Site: brandenburg
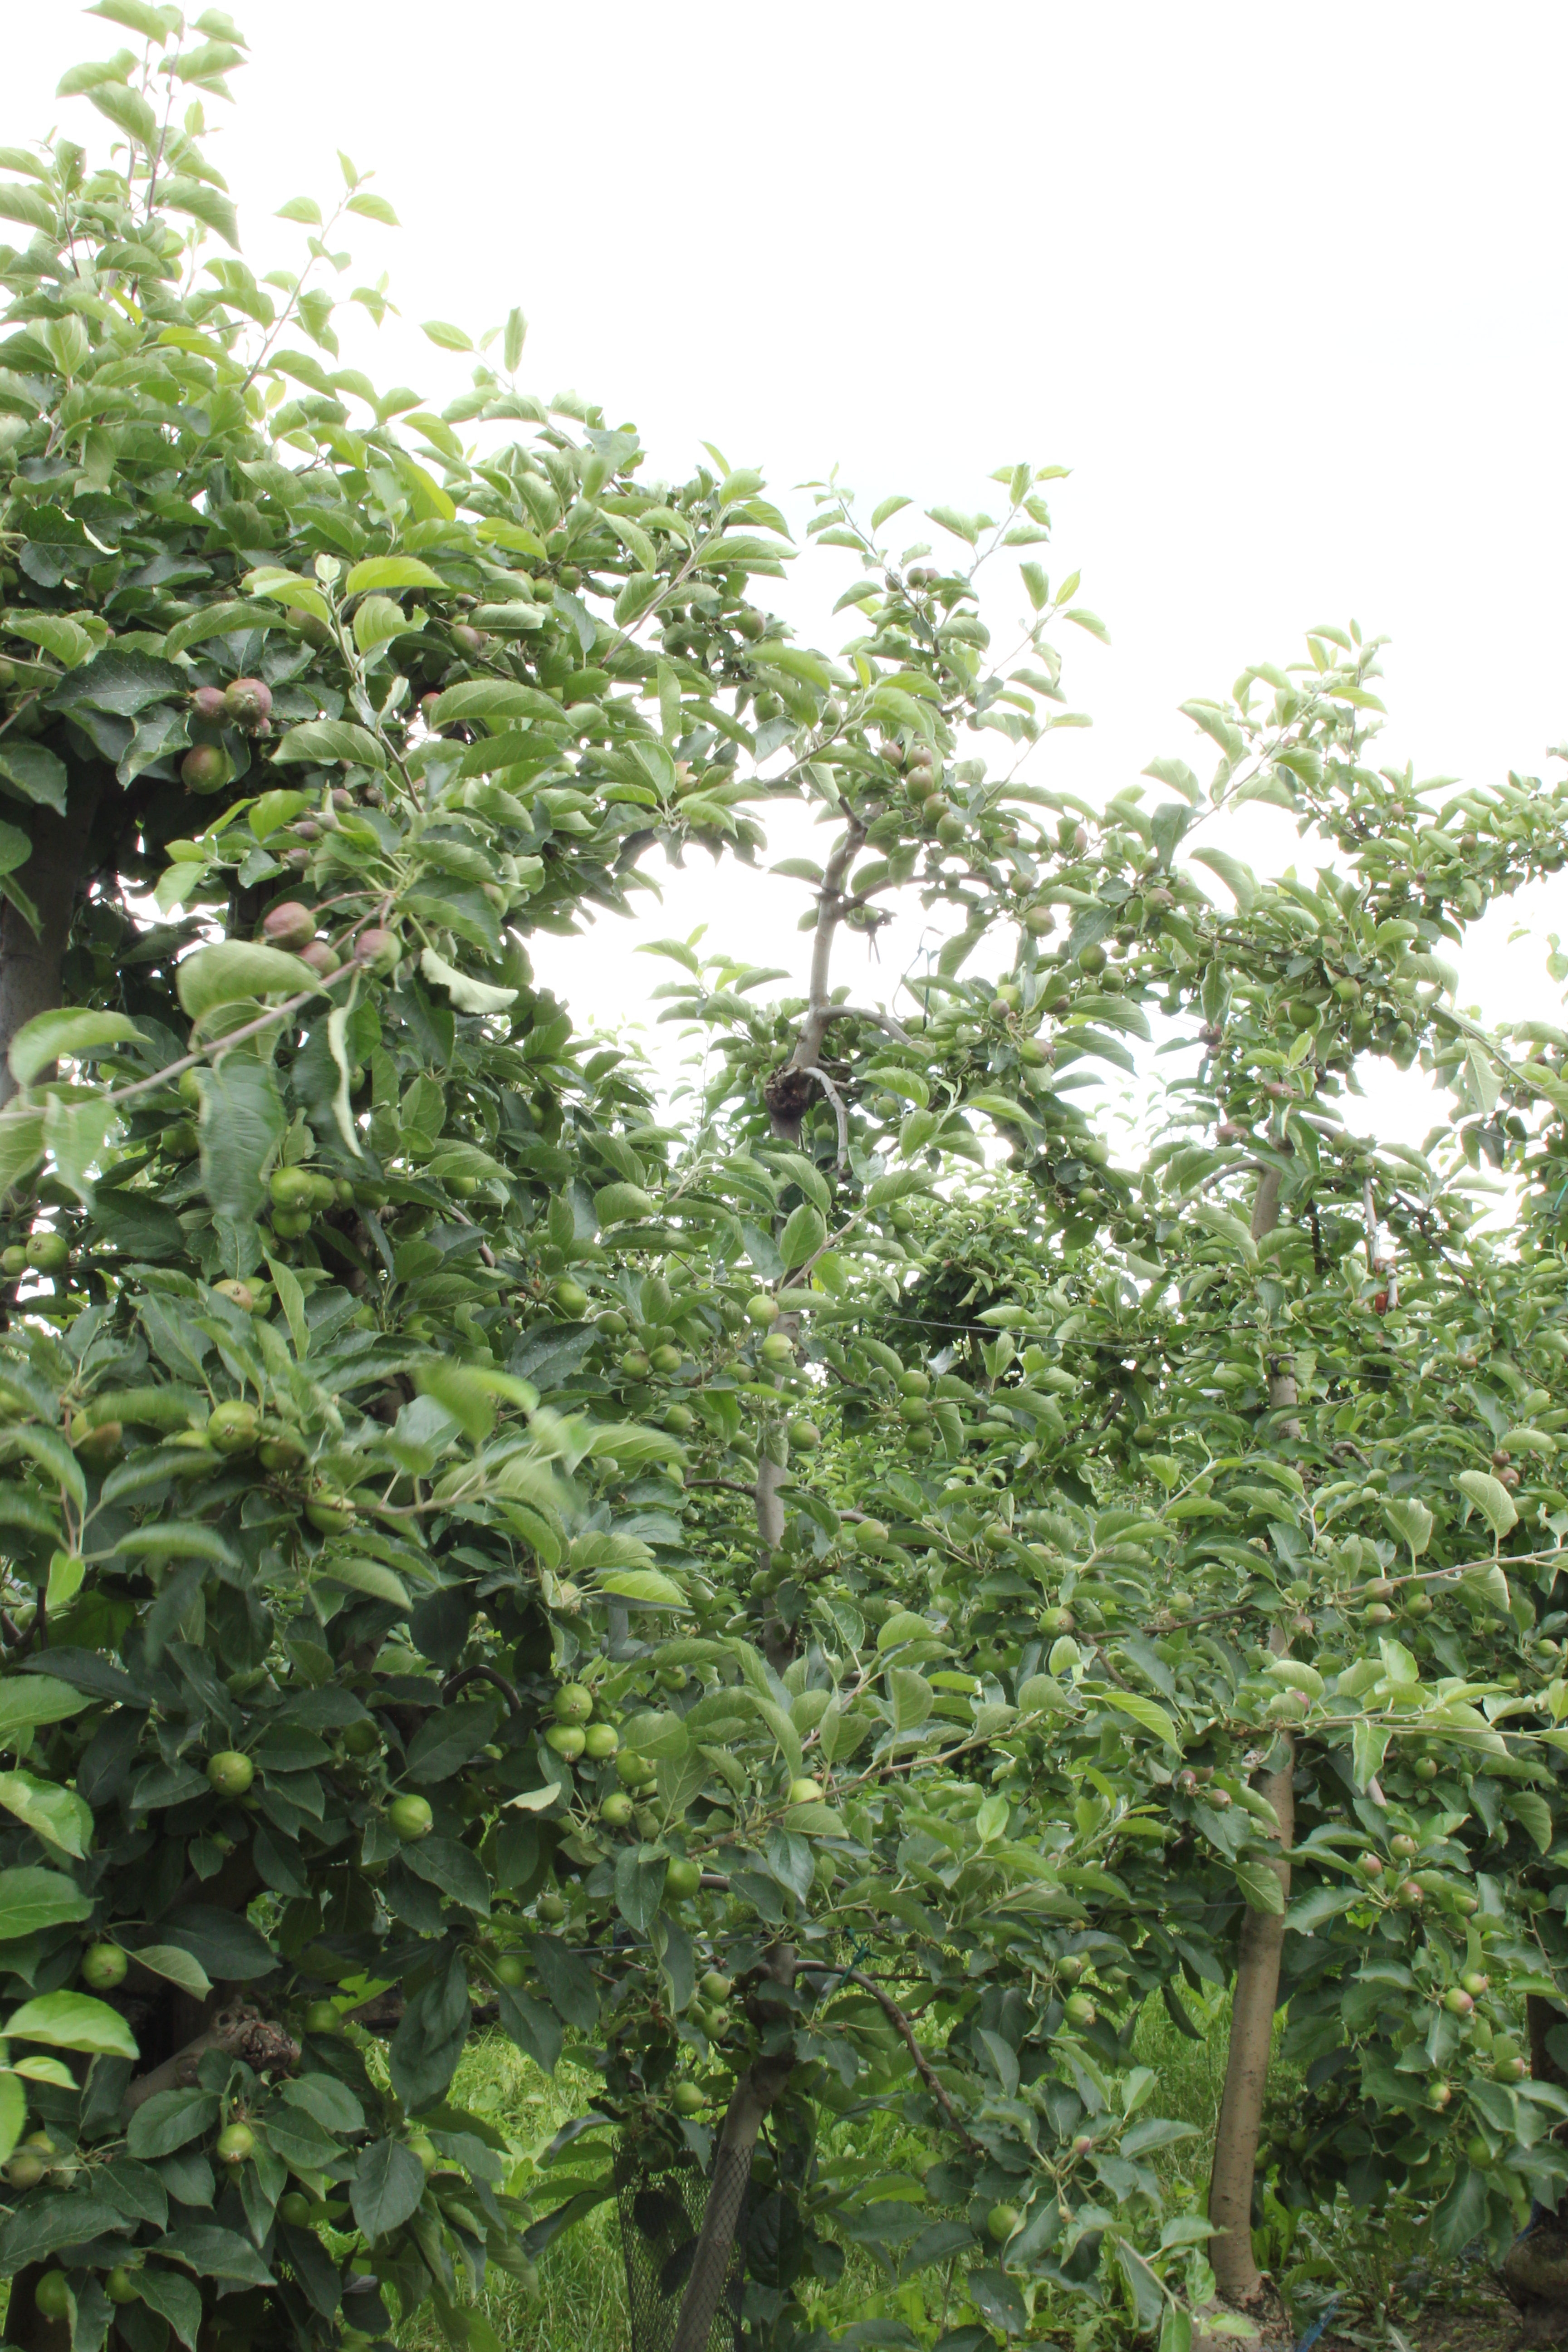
Growth stage (BBCH 73): Development of fruit